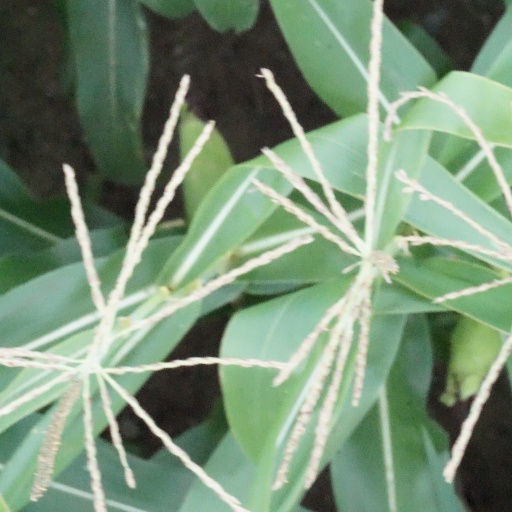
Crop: maize; corn